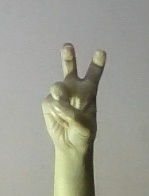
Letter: toot